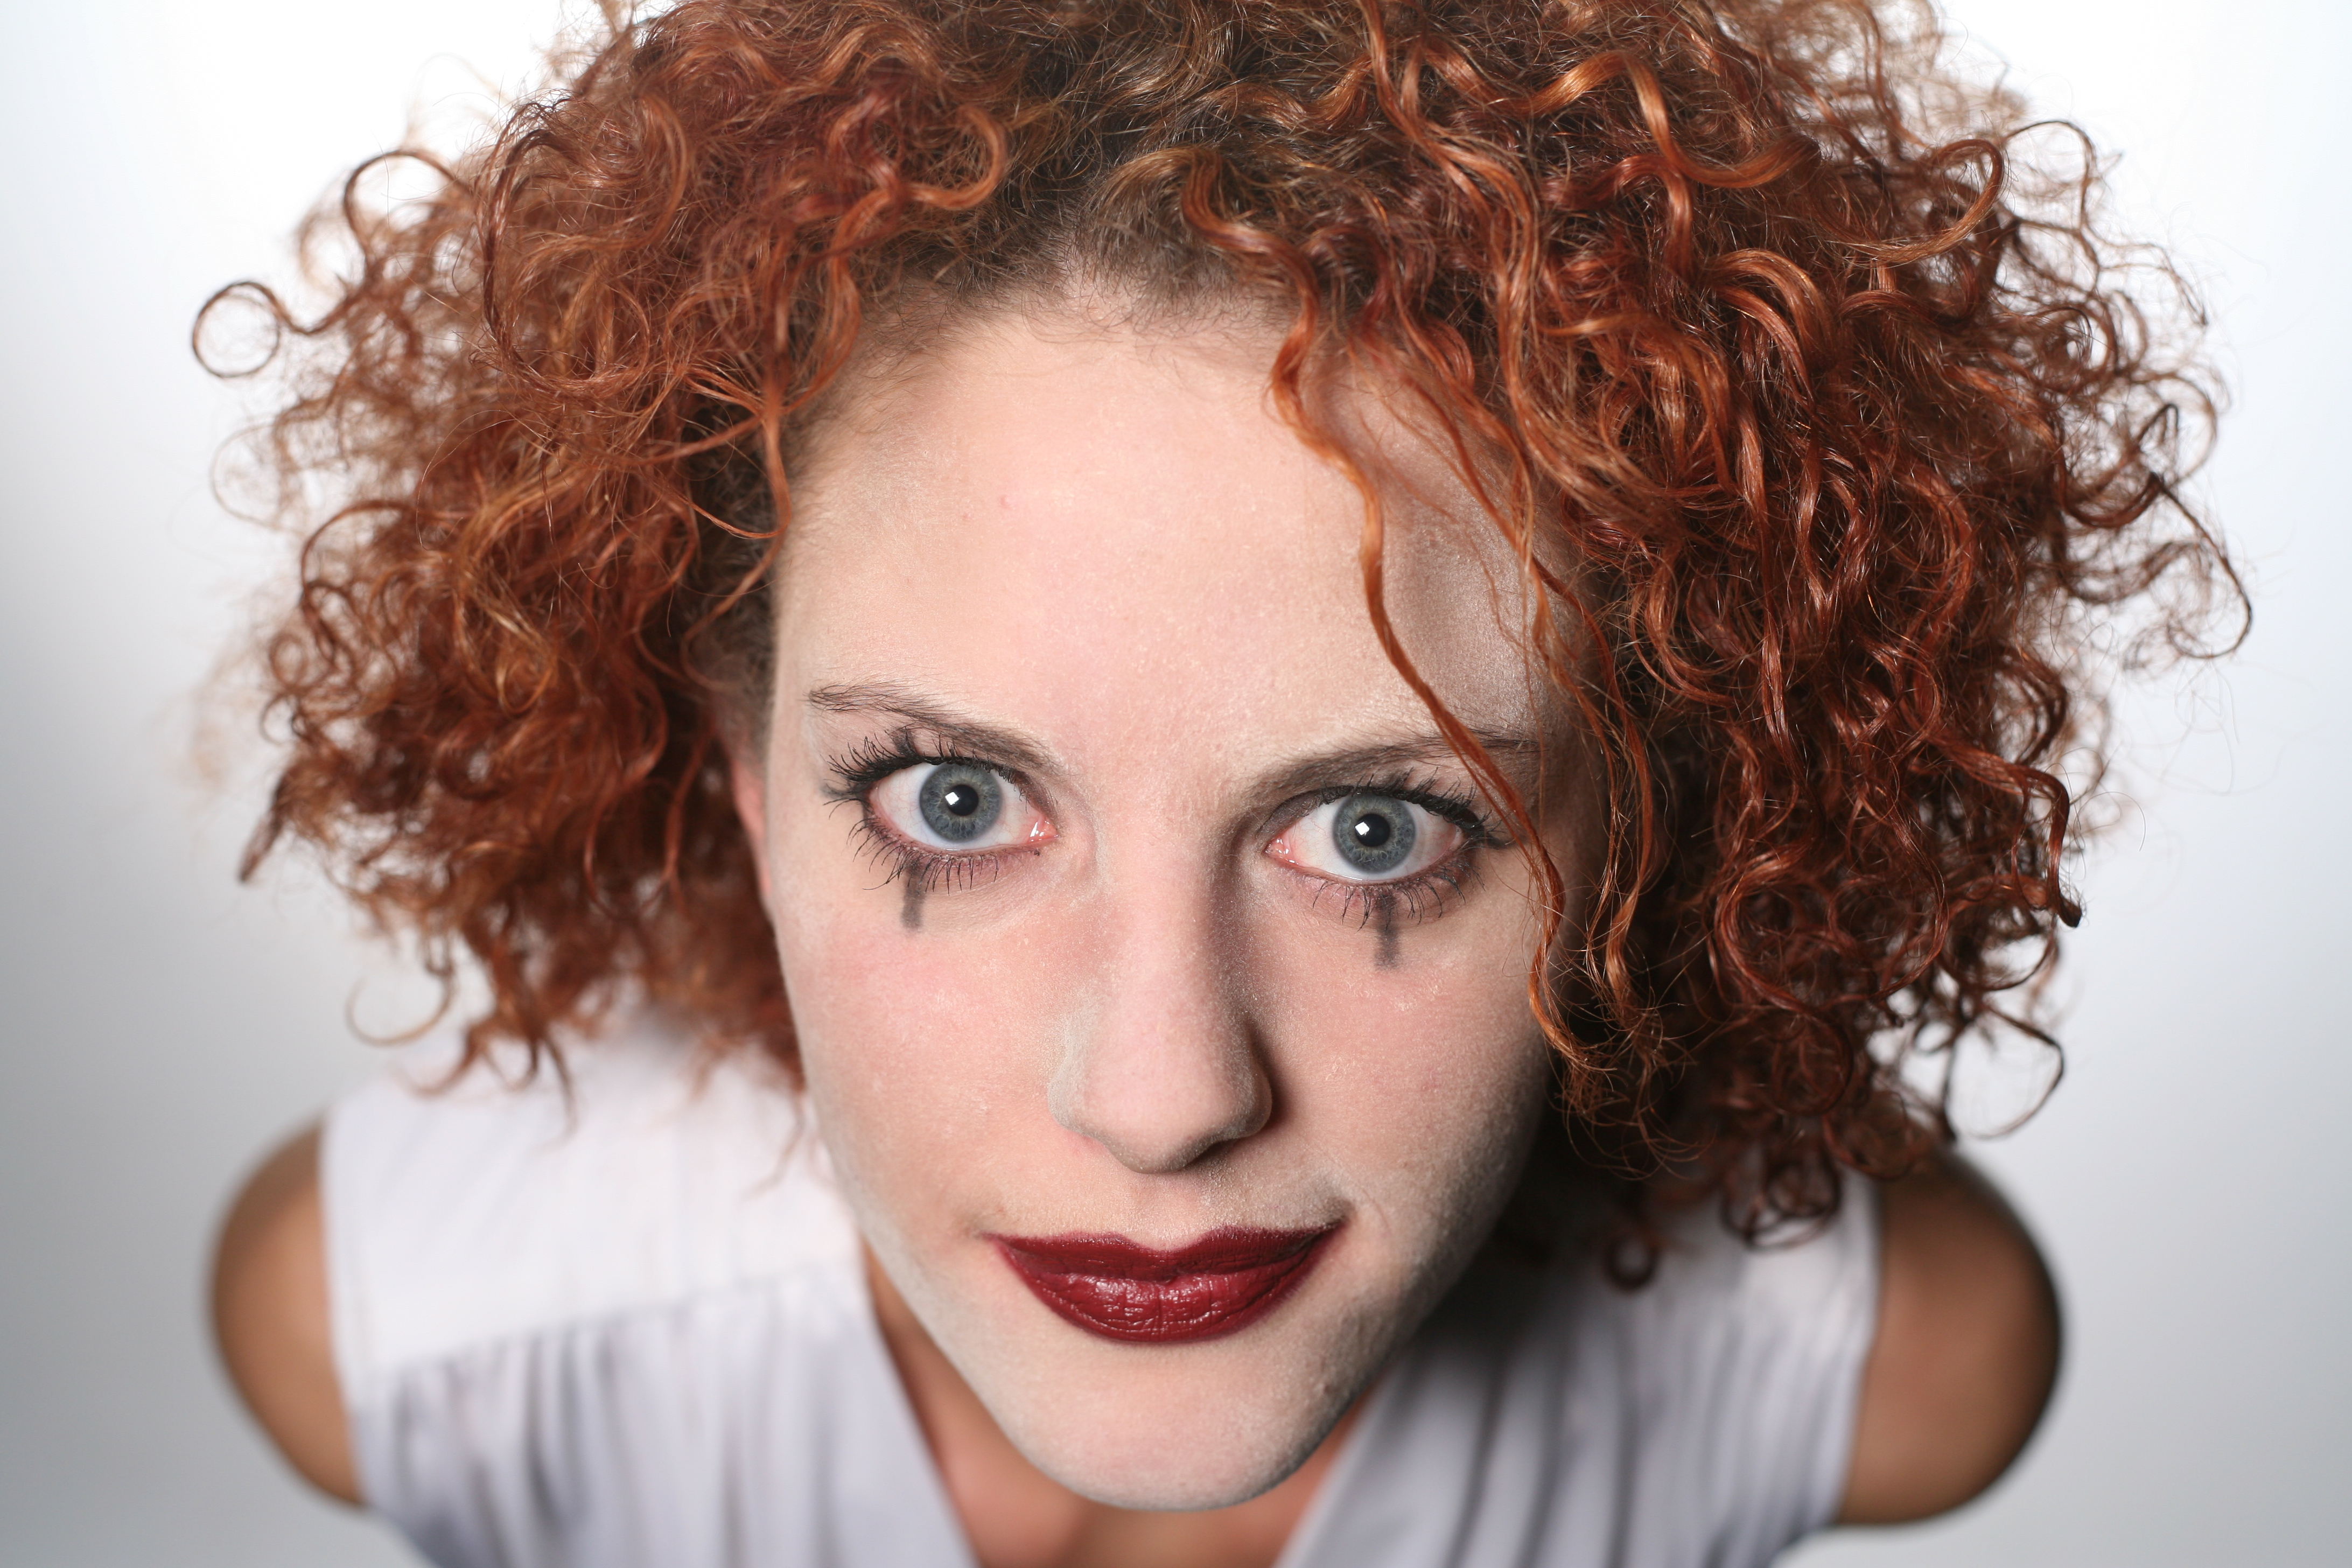
woman, hair, singer, portrait, model, red, color, hairstyle, makeup, long hair, make up, red hair, close up, clown, black hair, face, nose, eye, head, beauty, organ, curly, reddish, photo shoot, brown hair, portrait photography, spooked, hair coloring, human hair color, layered hair